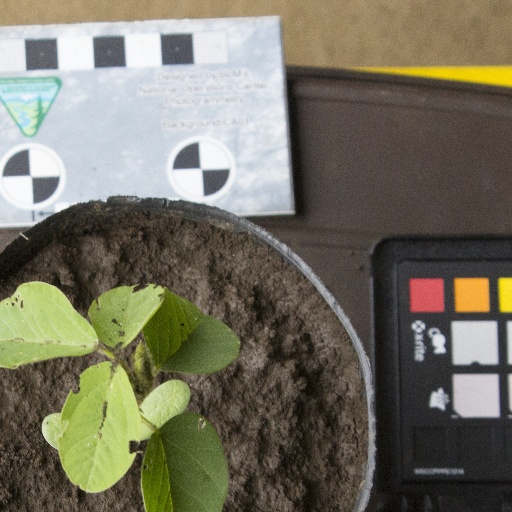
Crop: soybean